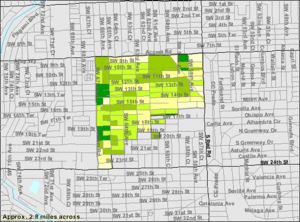
West Miami est une ville située dans le comté de Miami-Dade, dans l’État de Floride, aux États-Unis. Lors du recensement de 2000, elle comptait 5 863 habitants. Coordonnées géographiques : 25° 45′ 26″ N, 80° 17′ 48″ O.